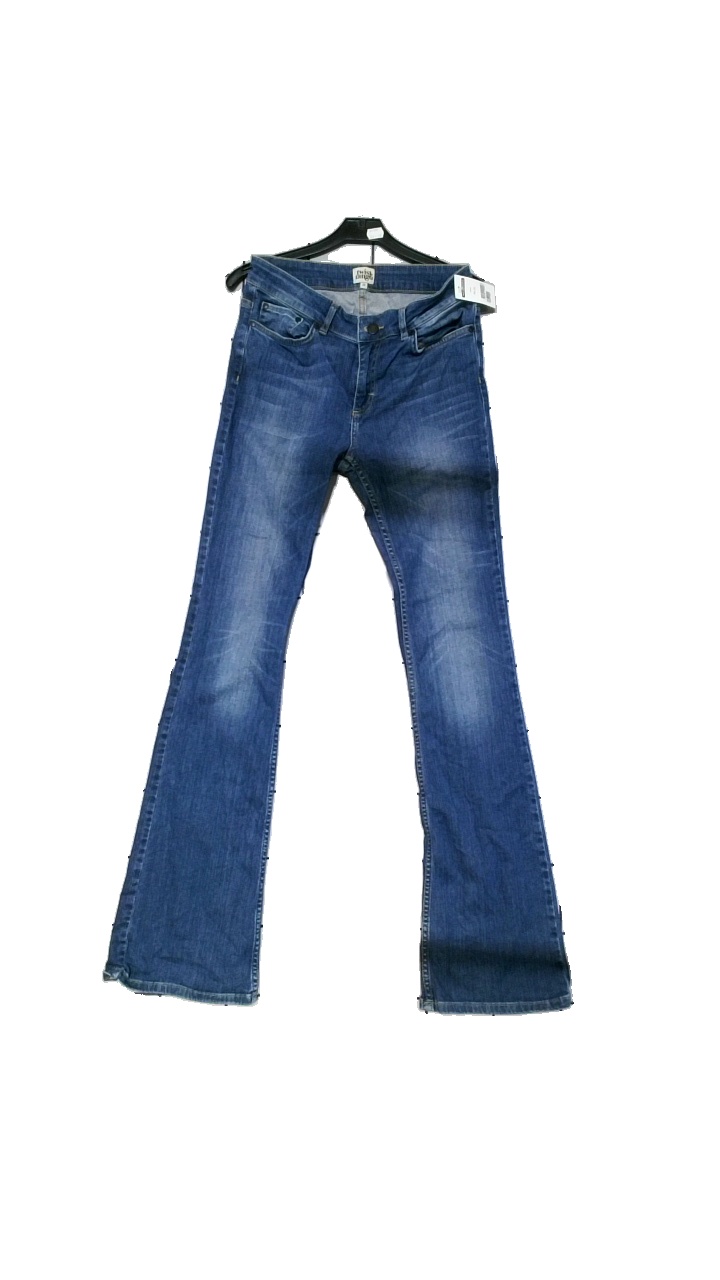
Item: Jeans (Unisex)
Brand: Twist & Tango
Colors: Blue
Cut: Tight
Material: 98% cotton, 2% elastane
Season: All
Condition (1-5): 4
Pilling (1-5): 4
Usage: Reuse
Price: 50-100